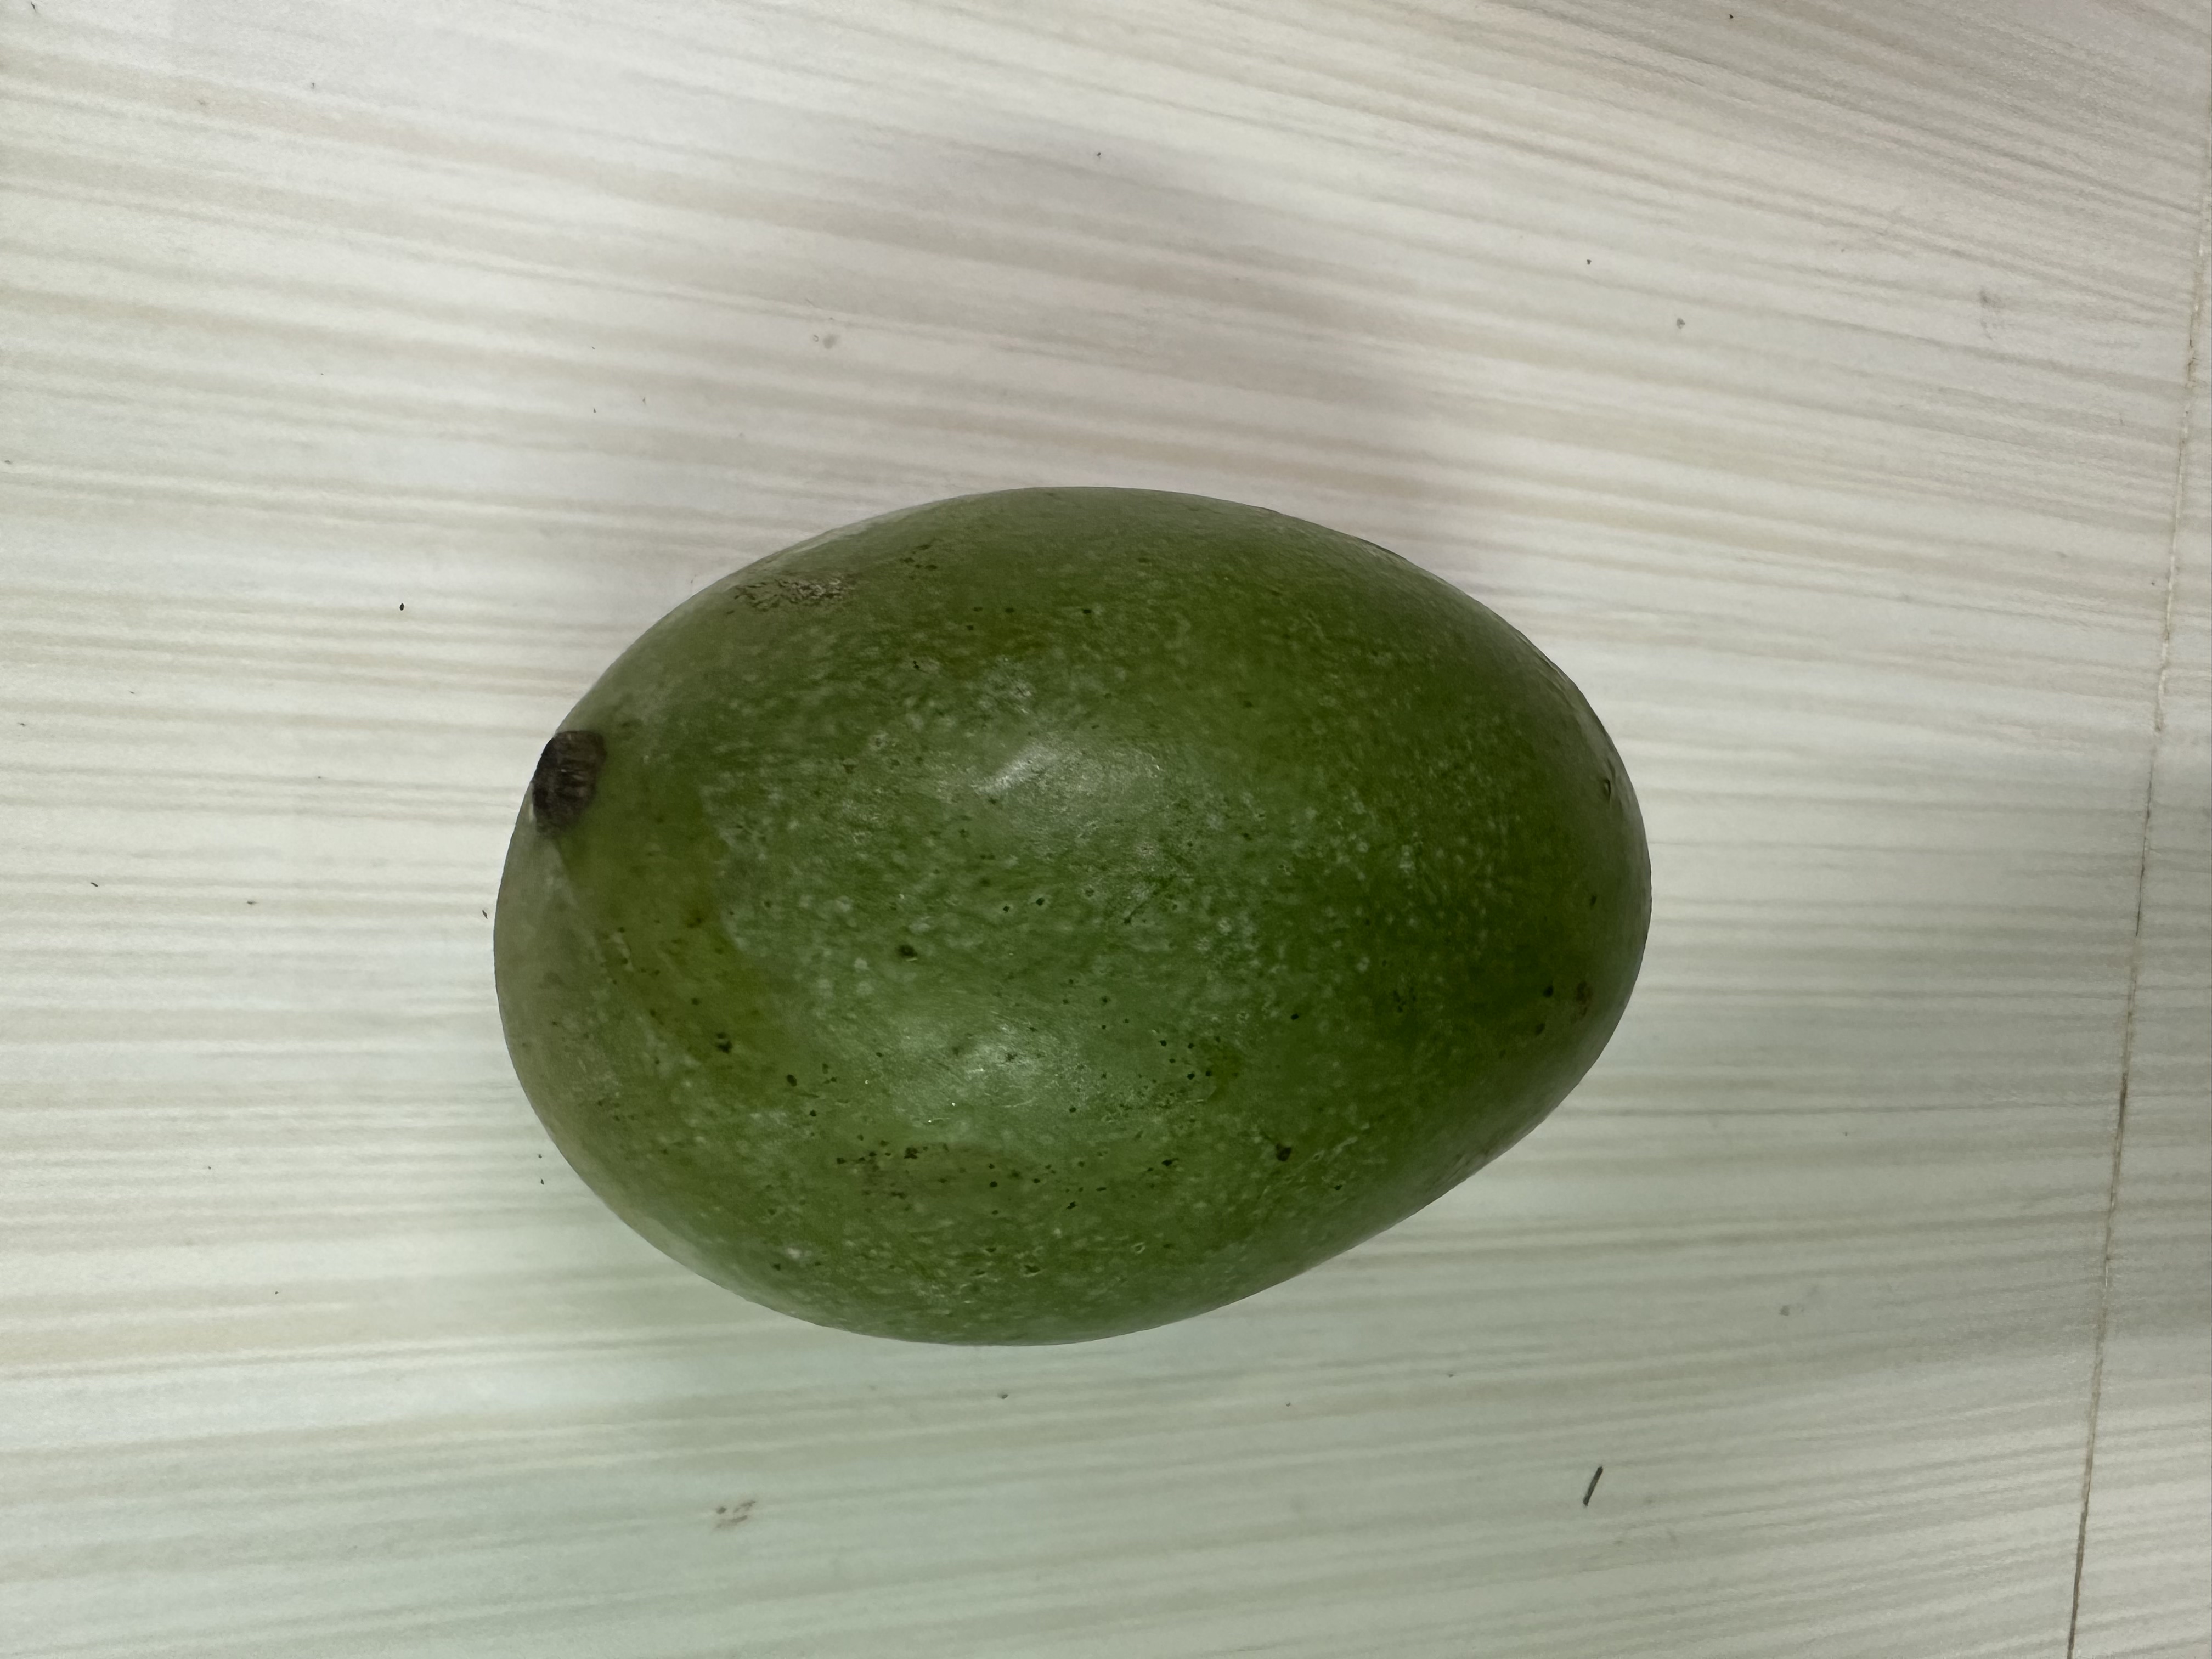
Mango variety: Amrapali